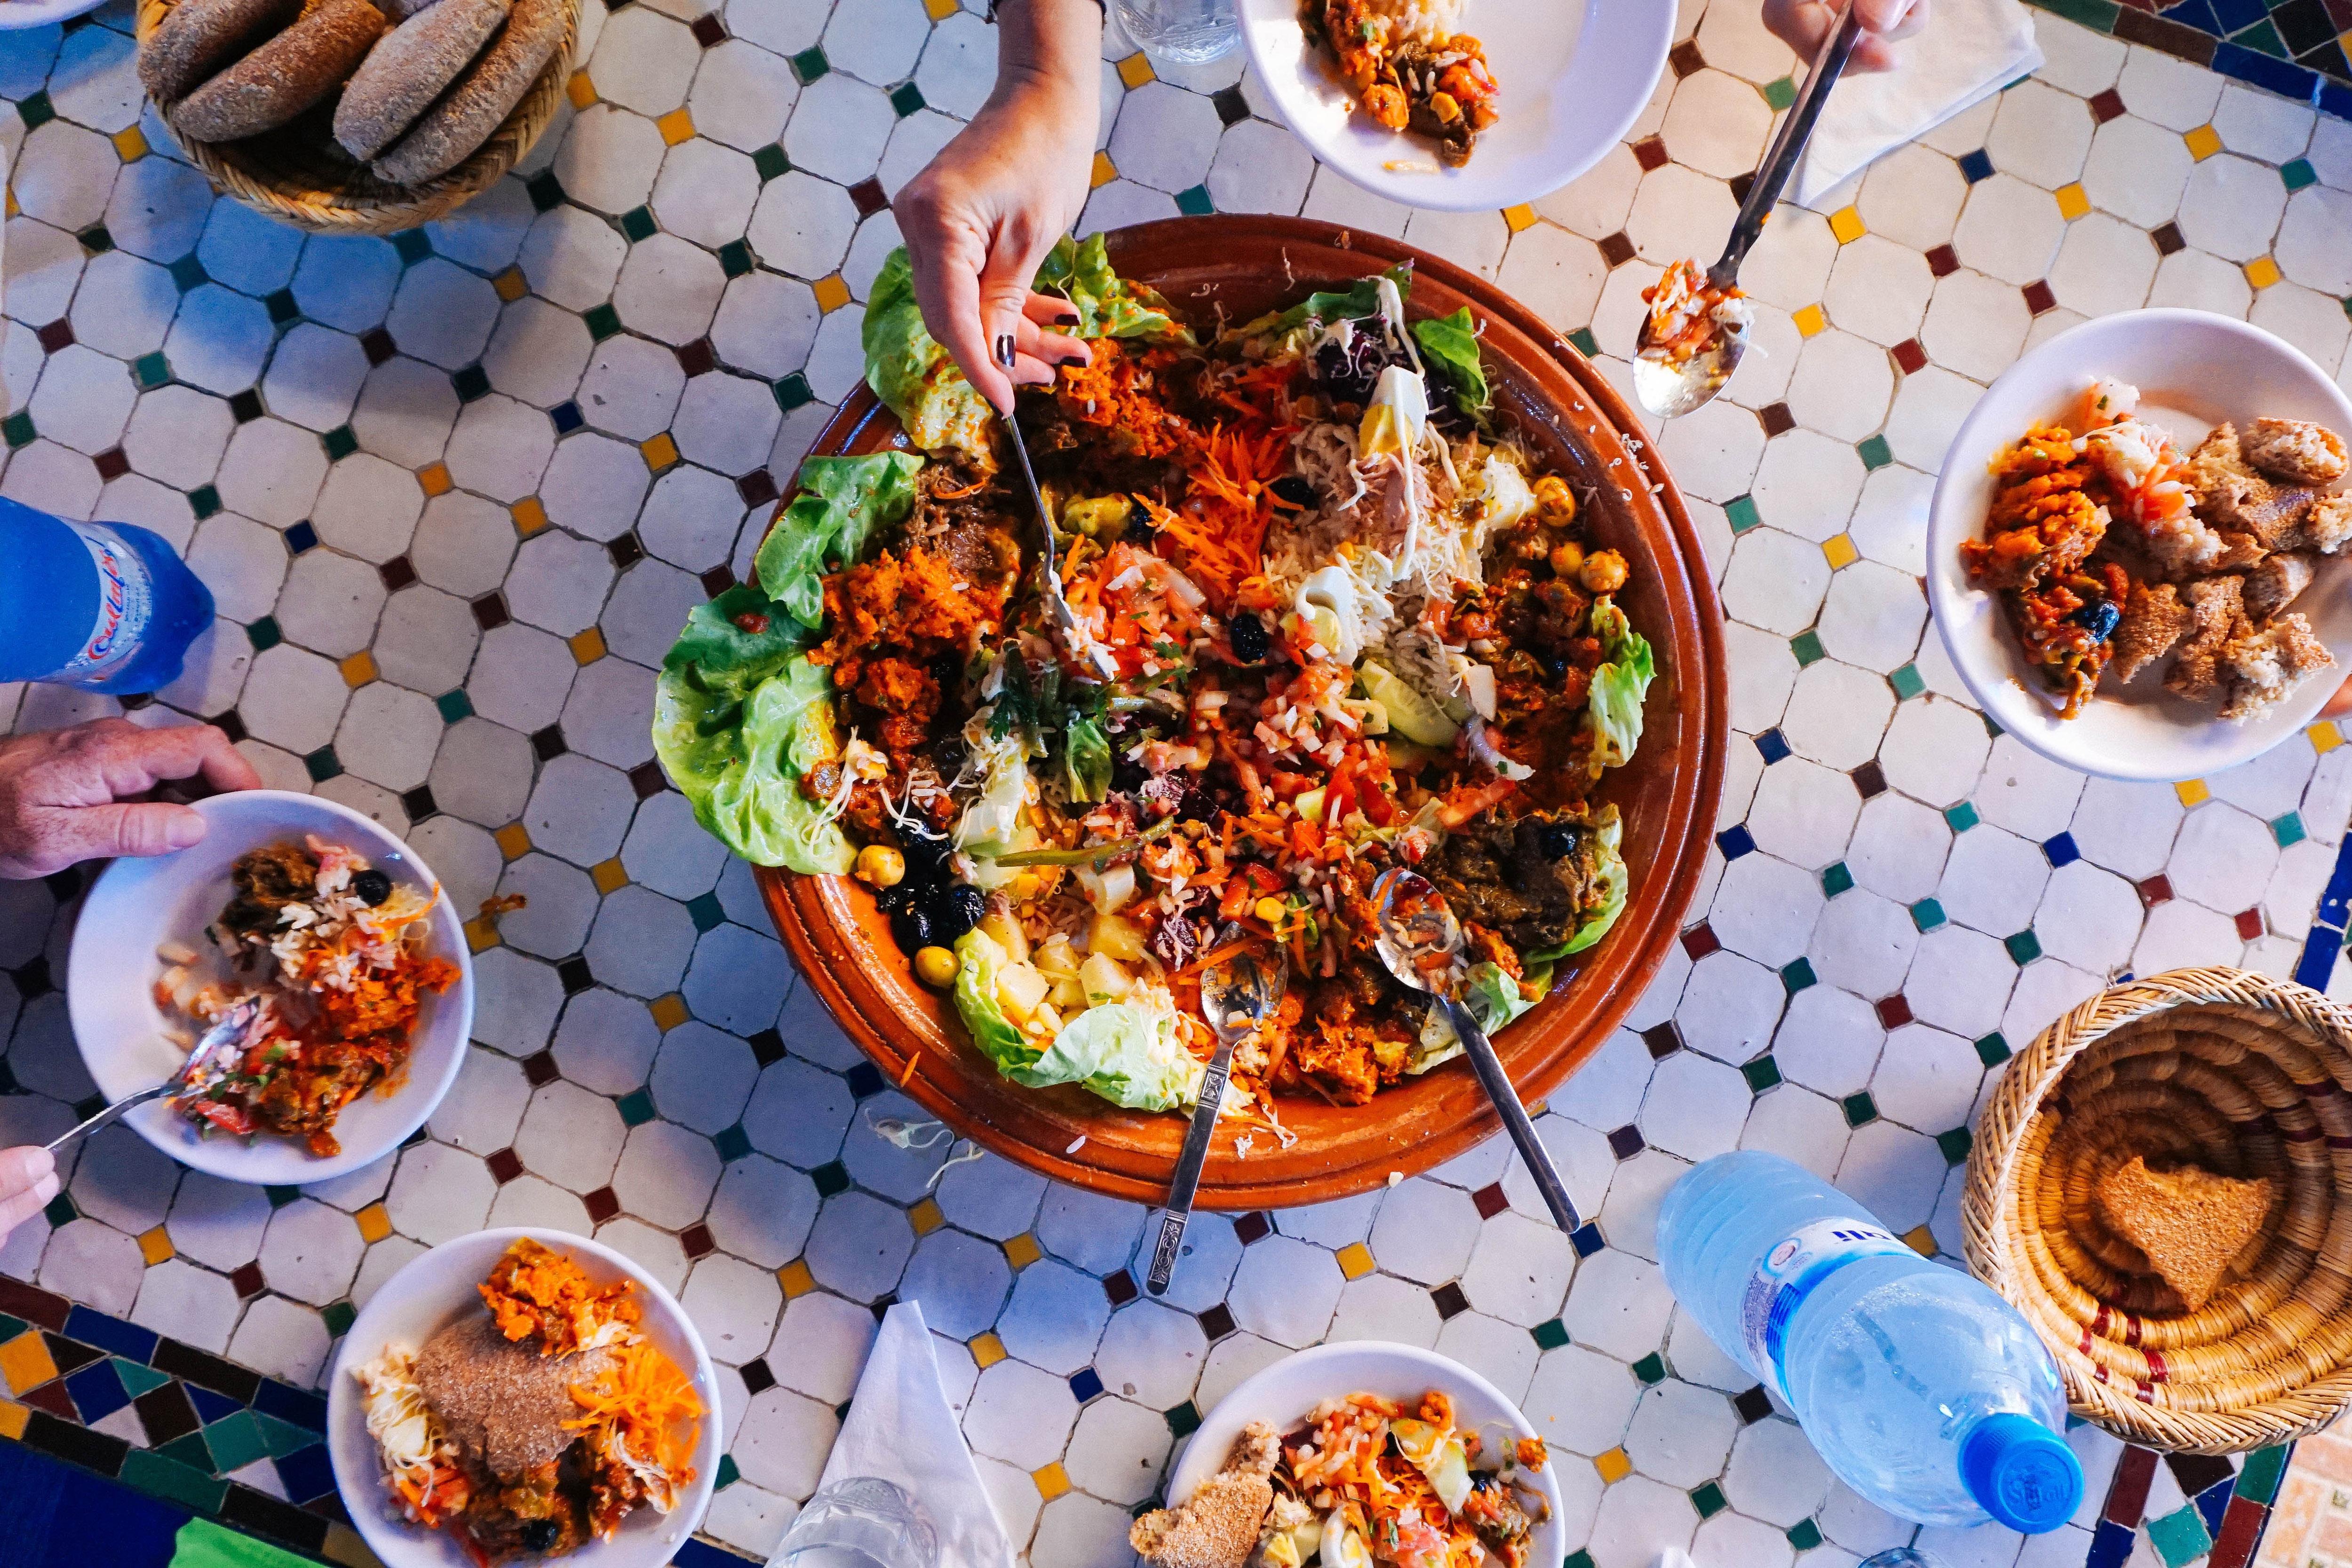
dish, food, cuisine, meal, ingredient, produce, vegetarian food, recipe, supper, stuffing, meat, lunch, laotian cuisine, brunch, biryani